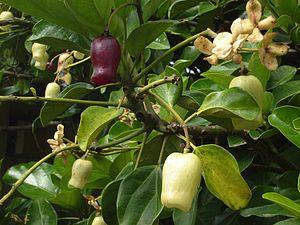
Atuna racemosa est un arbre appartenant à la famille des Chrysobalanaceae. Il est appelé pipi aux Tonga et tabon-tabon aux Philippines. L'épithète spécifique racemosa vient du latin et signifie « aggloméré », faisant référence à la forme de l'inflorescence.
Atuna est un genre d'arbres originaire d'Inde, d'Asie du Sud-Est et des îles du Pacifique, appartenant à la famille des Chrysobalanaceae.